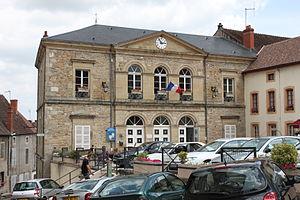
Couches, Saône-et-Loire, Bourgogne, France